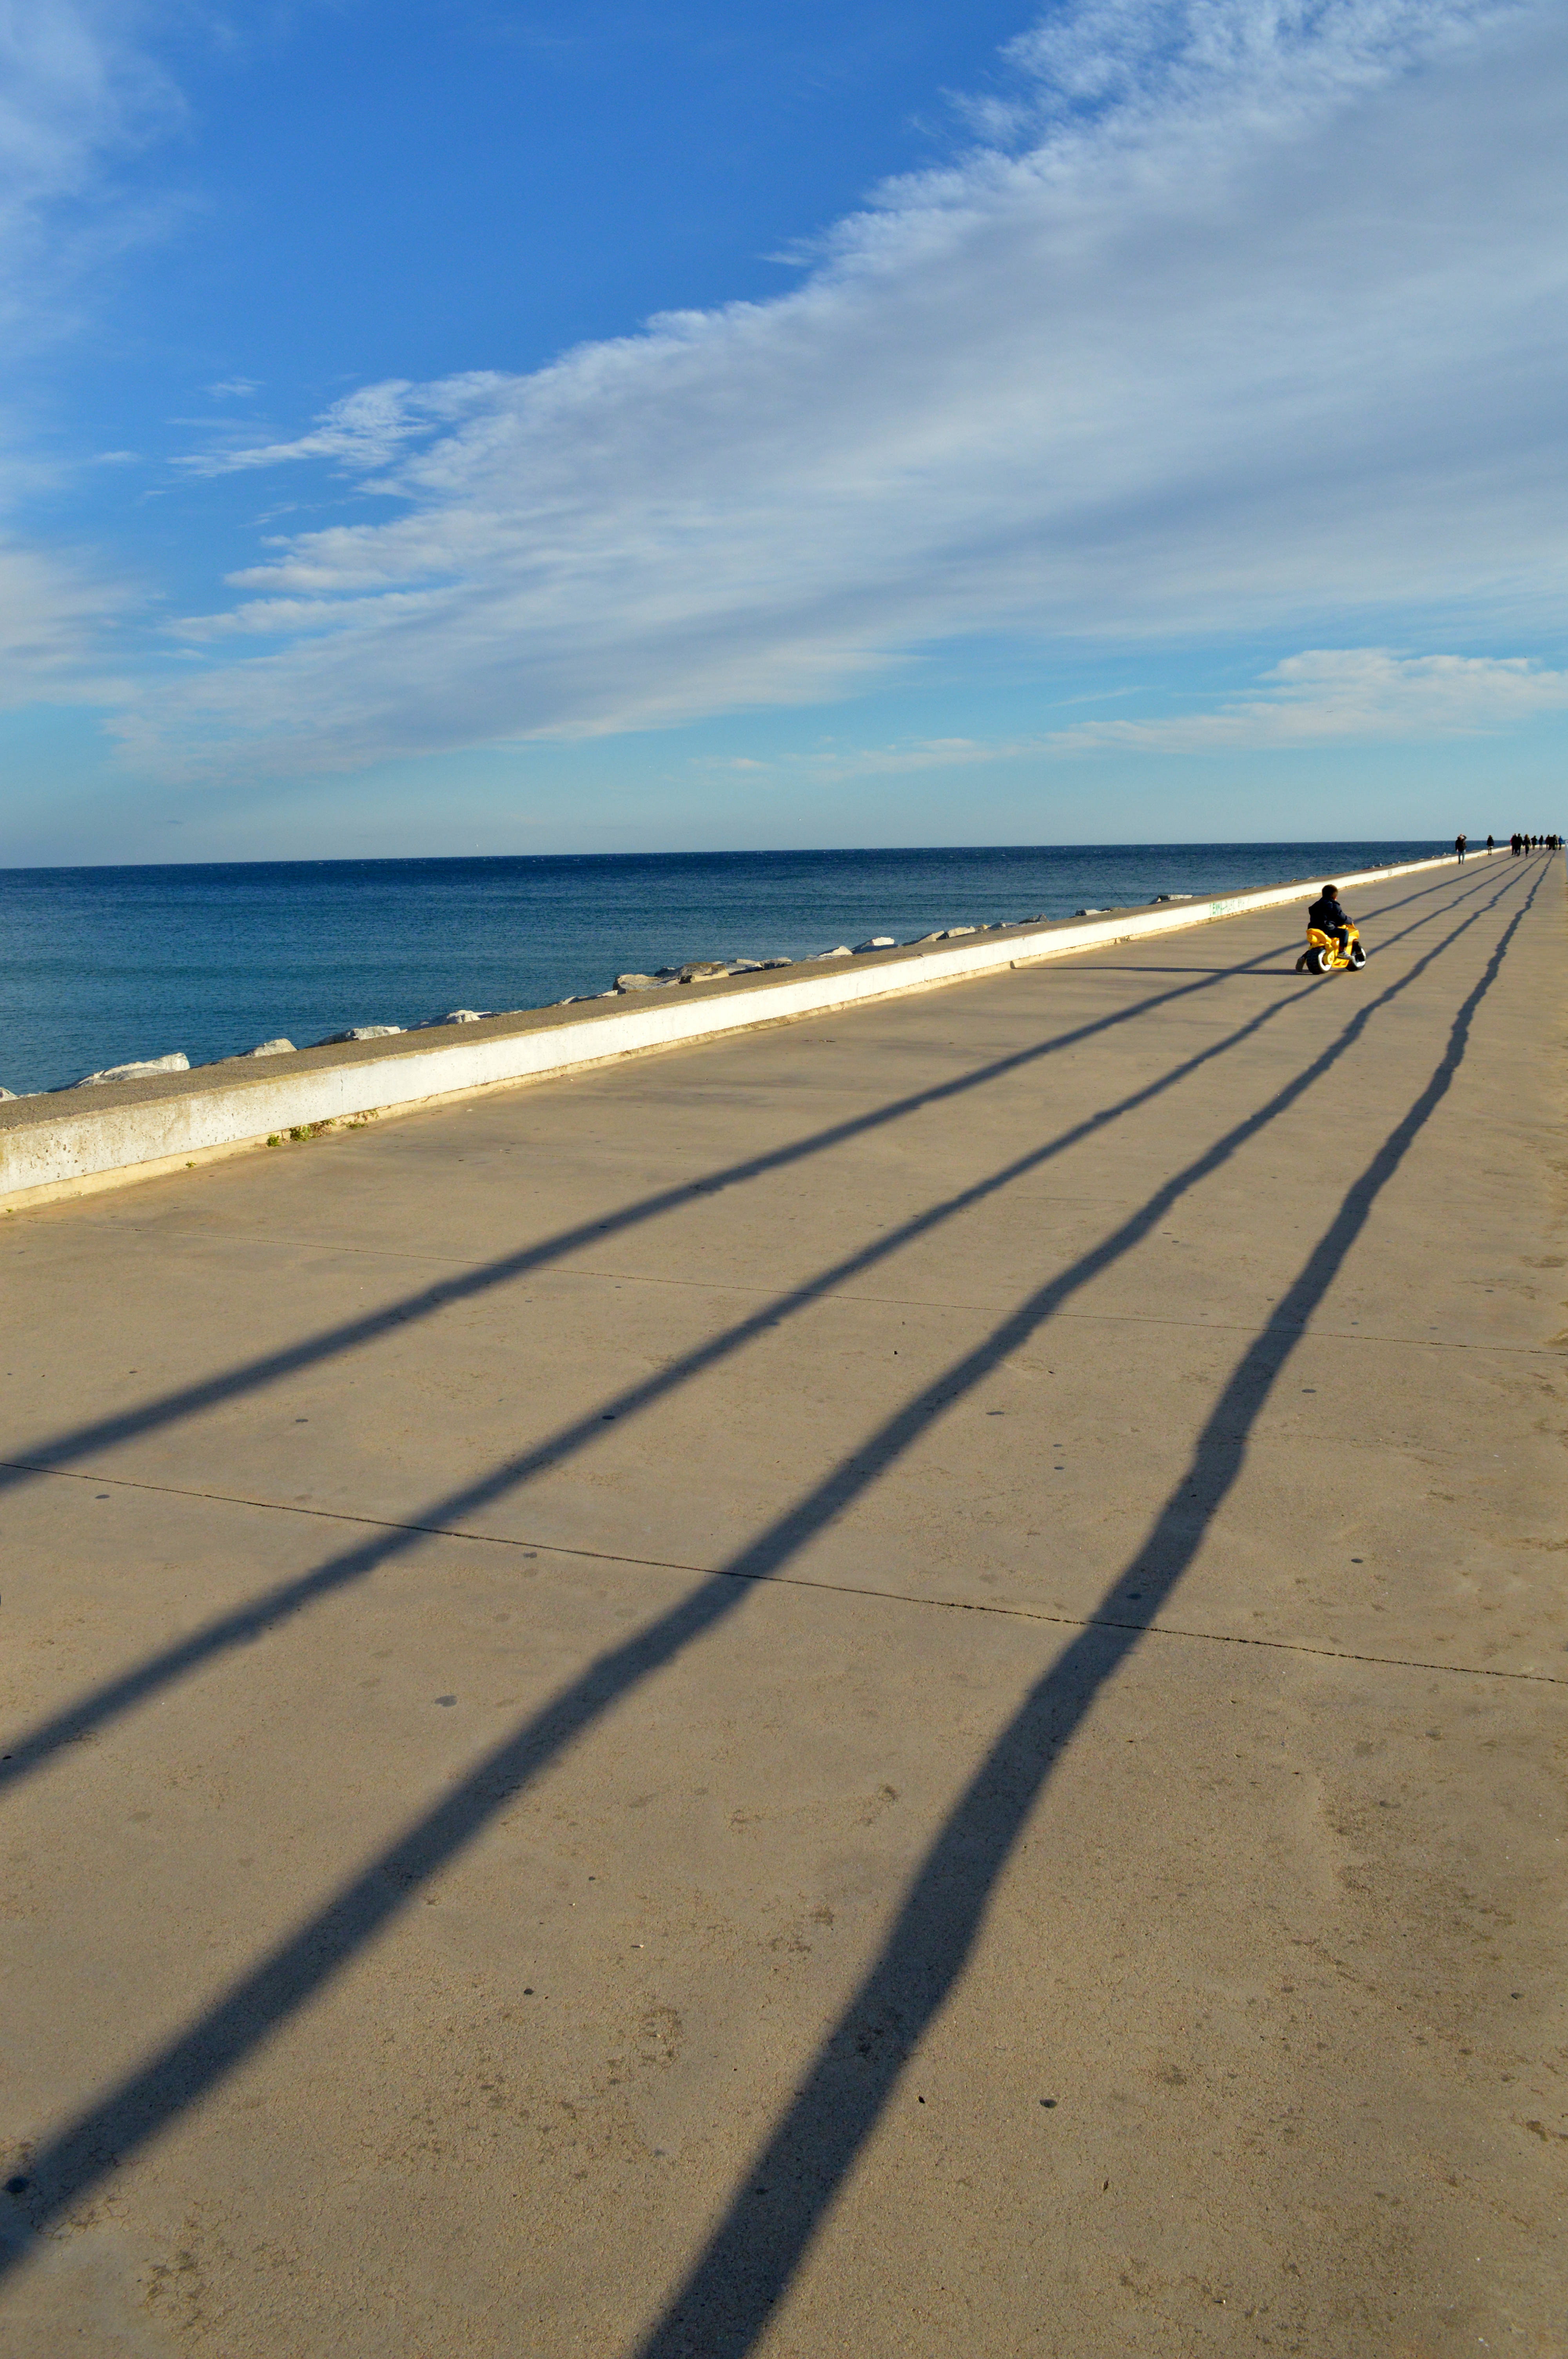
beach, sea, coast, sand, ocean, horizon, road, shore, wave, vacation, bay, route, material, body of water, mer, future, mar, mare, vanishingpoint, puntodefuga, meer, camino, avenir, rotta, zukunft, cami, futuro, futur, landstrasse, porvenir, puntodifuga, fluchtpunkt, pointdefuite, puntdefuga, mudflat, wind wave